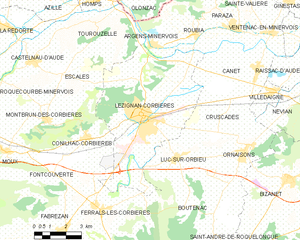
Carte des communes françaises: Lézignan-Corbières